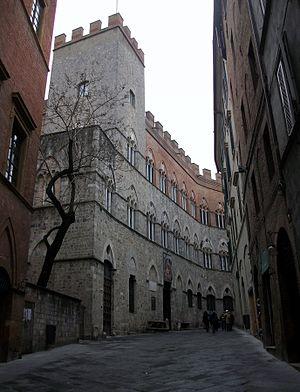
La via di Città est une rue du centre historique de Sienne en Toscane qui appartient à un des trois Terzi de la cité. Elle circule depuis le Nord au-dessus du Campo en prolongeant la jonction des deux rues des banques dites « du haut » et « du bas », au niveau de la Croce del Travaglio pour aller au Sud jusqu'à la via del Capitano qui mène, sur sa droite, au parvis du Duomo.